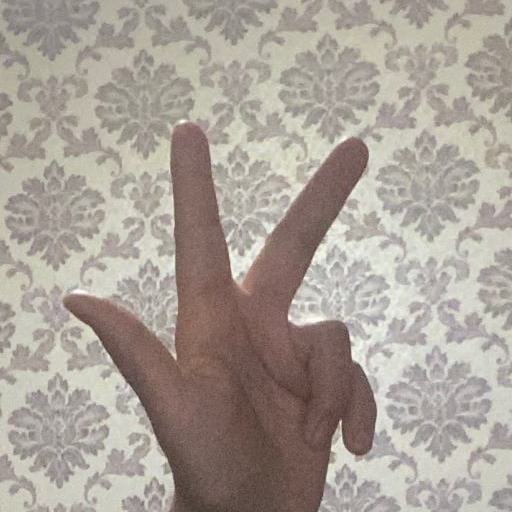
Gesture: three2